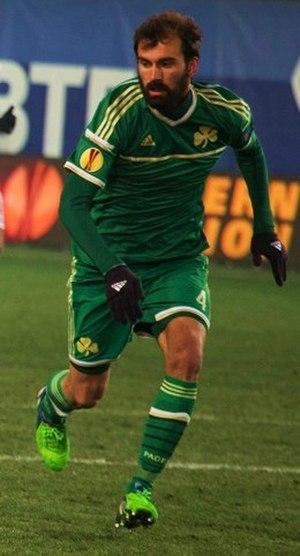
Geórgios « Yórgos » Koutroubís, né le 10 février 1991 à Athènes en Grèce, est un footballeur grec. Il évolue au poste de défenseur central.